Vehicle registration plates of Canada

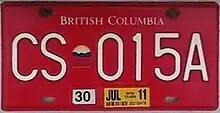
Diplomatic licence plate issued in British Columbia

In Ontario, motor vehicle dealers licensed under the "Motor Vehicle Dealers Act" use a single portable plate with the word "DEALER" on the left side and red alpha-numeric characters on a white background. It is for exclusive use by motor vehicle dealers only on motor vehicles owned as part of the dealer's inventory of vehicles for sale. It may also be used for private use vehicles that are owned as part of the dealer's inventory of vehicles for sale. The dealer, his/her family or the employee of the dealership or the employee's family may also use such a vehicle for private use.